Calligra

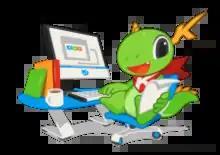
KDE mascot Konqi and Calligra Suite.

Initial reception shortly after the 2.4 release was positive. Linux Pro Magazine Online's Bruce Byfield wrote "Calligra needed an impressive first release. Perhaps surprisingly, and to the development team's credit, it has managed one in 2.4", but also noted that "Words in particular is still lacking features". He concluded that Calligra is "worth keeping an eye on".